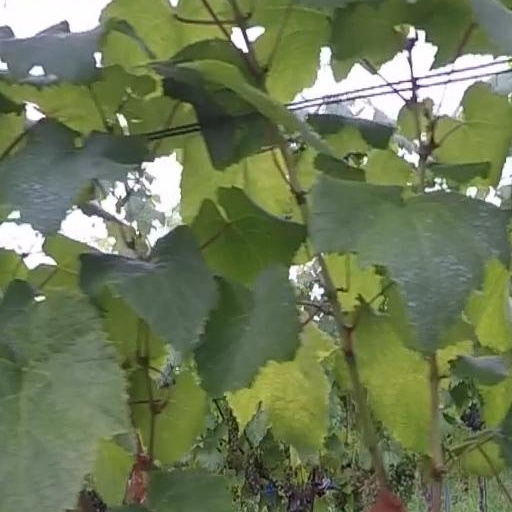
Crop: grape